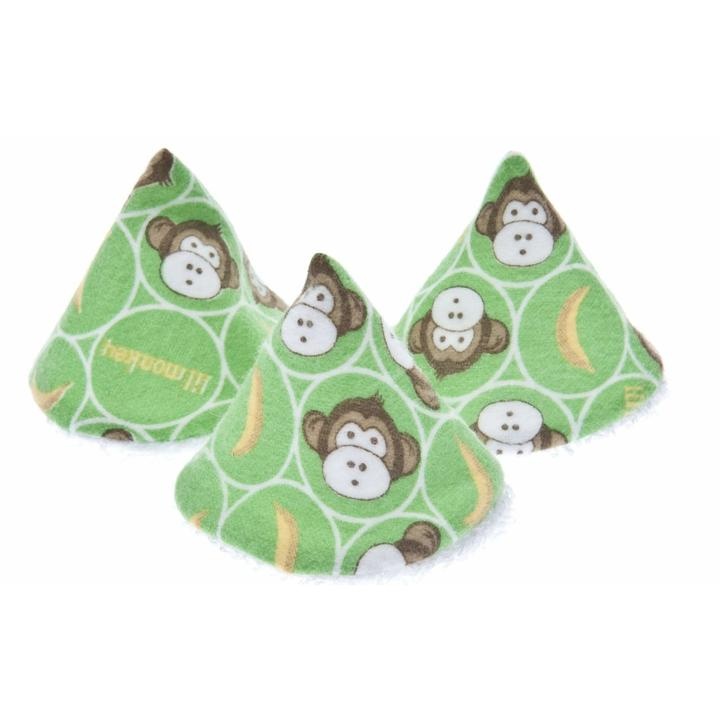
Beba Bean Designs Pee-Pee Teepee - Lil Monkey
Brand: BEBA BEAN DESIGNS
Terry lined cotton flannel for absorbency. Cone shaped to fit between thighs of baby. Washable and re-usable.
Category: Baby & Toddler > Diapering > Diaper Liners > Cloth Diaper Liners